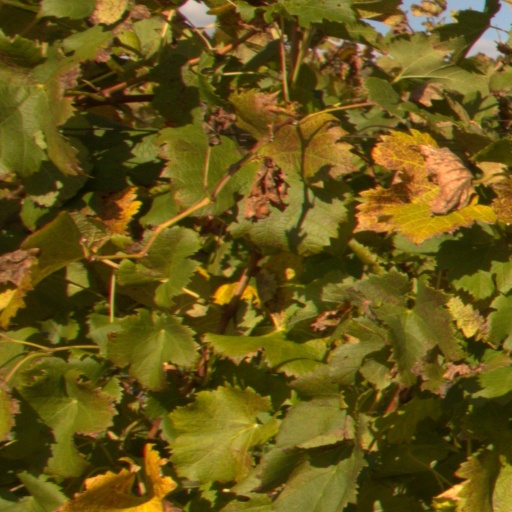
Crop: grape